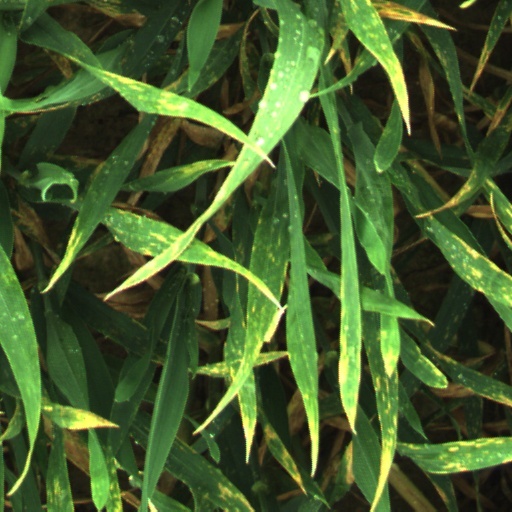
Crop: wheat